Fitzrovia

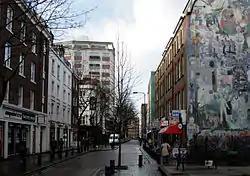
Tottenham Street

The core area of Fitzrovia has its roots in the ancient manor (estate) of Tottenham Court – first recorded as Þottanheale, from a charter from around AD 1000 (though the initial 'Þ', pronounced 'th', may have been a mistake by the scribe, all subsequent records using an initial 'T'). The manor was subsequently described as "Totehele" in the Domesday Book of 1086, "Totenhale" in 1184 and "Totenhale Court" by 1487. Tottenham Court formed the south-western part of the parish and later borough of St Pancras.